Cambridge Folk Festival

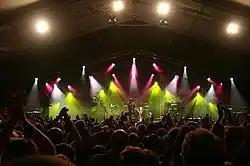
The 2008 festival

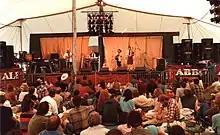
Scene at the 1985 Festival, with the Battlefield Band on stage

The Cambridge Folk Festival is an annual music festival, established in 1965, held in the grounds of Cherry Hinton Hall in Cherry Hinton, one of the villages subsumed by the city of Cambridge, England. The festival is known for its eclectic mix of music and a wide definition of what might be considered folk. It occurs over a long weekend (3½ days) in summer at Cherry Hinton Hall. Until 2008 it was sponsored by BBC Radio 2, which broadcast it live, with highlights were recorded and shown later and occasionally live on digital television channel BBC Four from 2002 to 2009 and from 2010 to 2012 on Sky Arts.